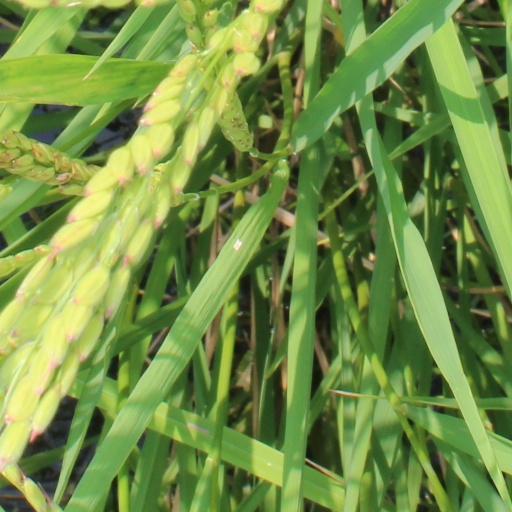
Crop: rice